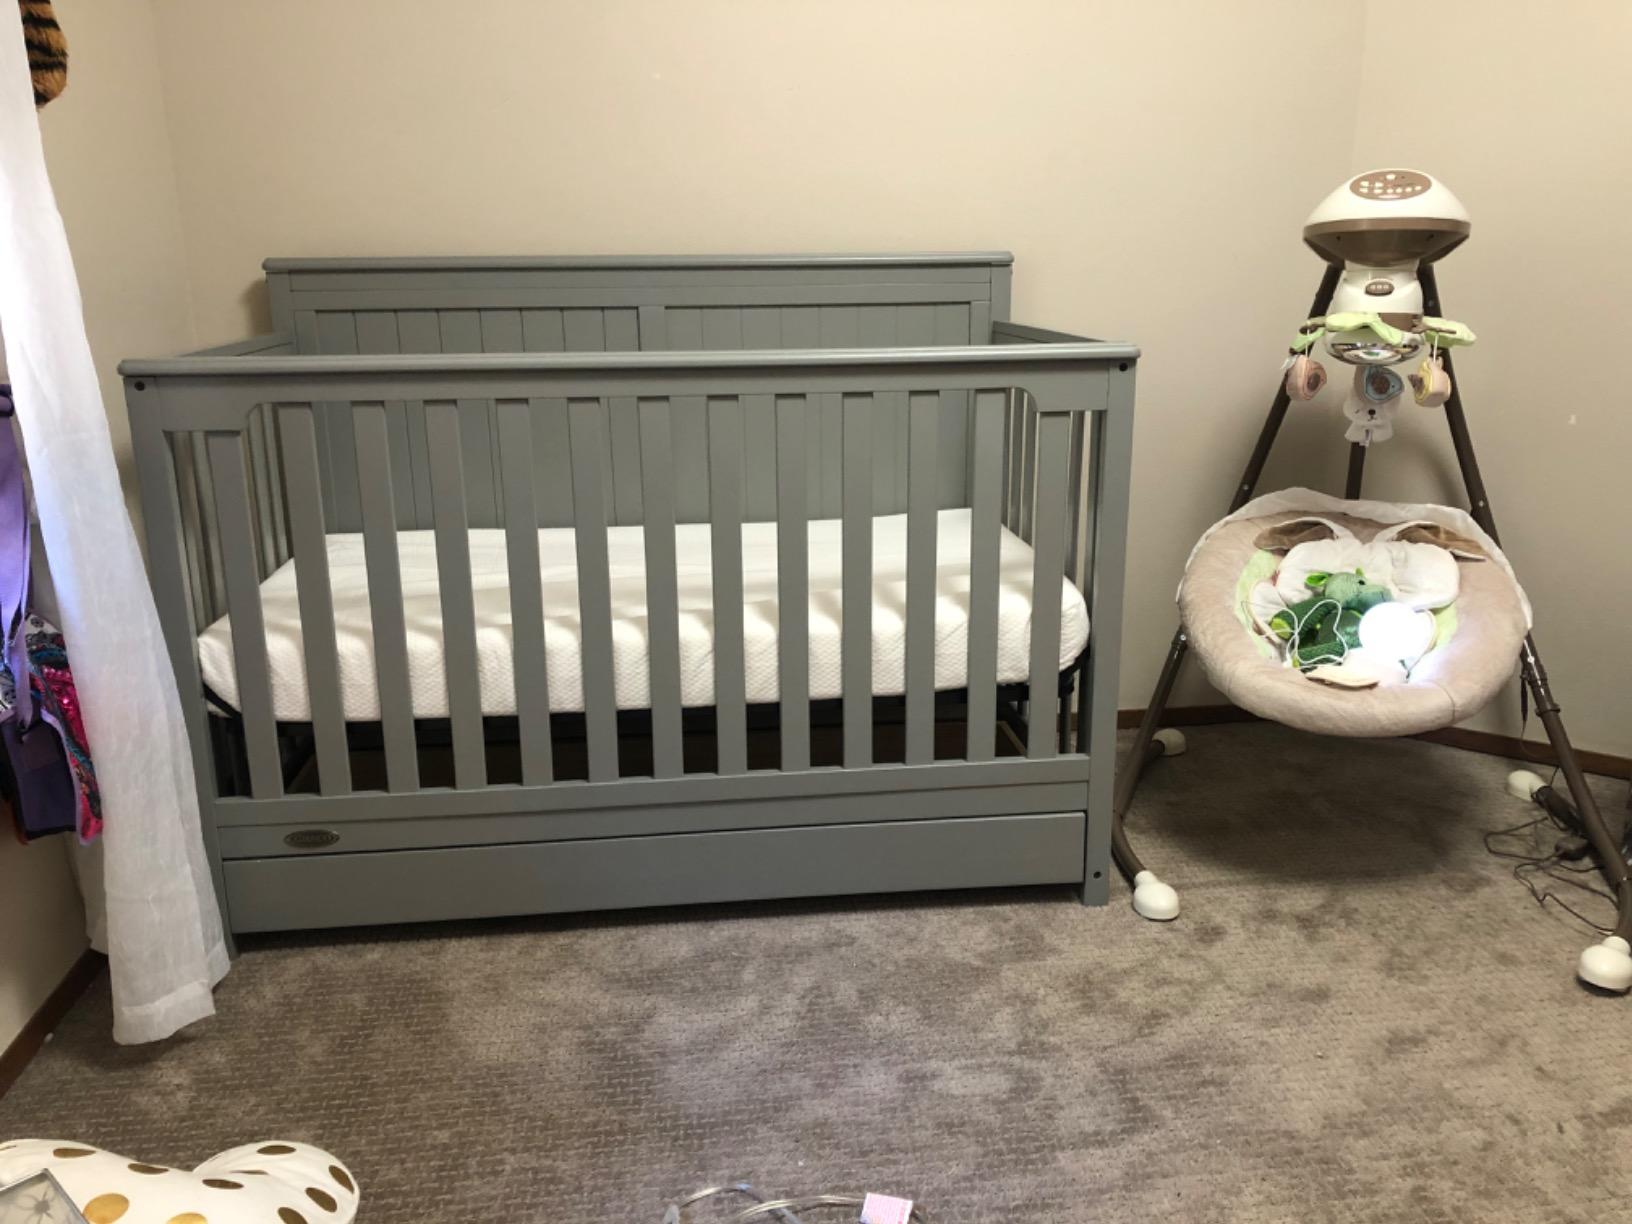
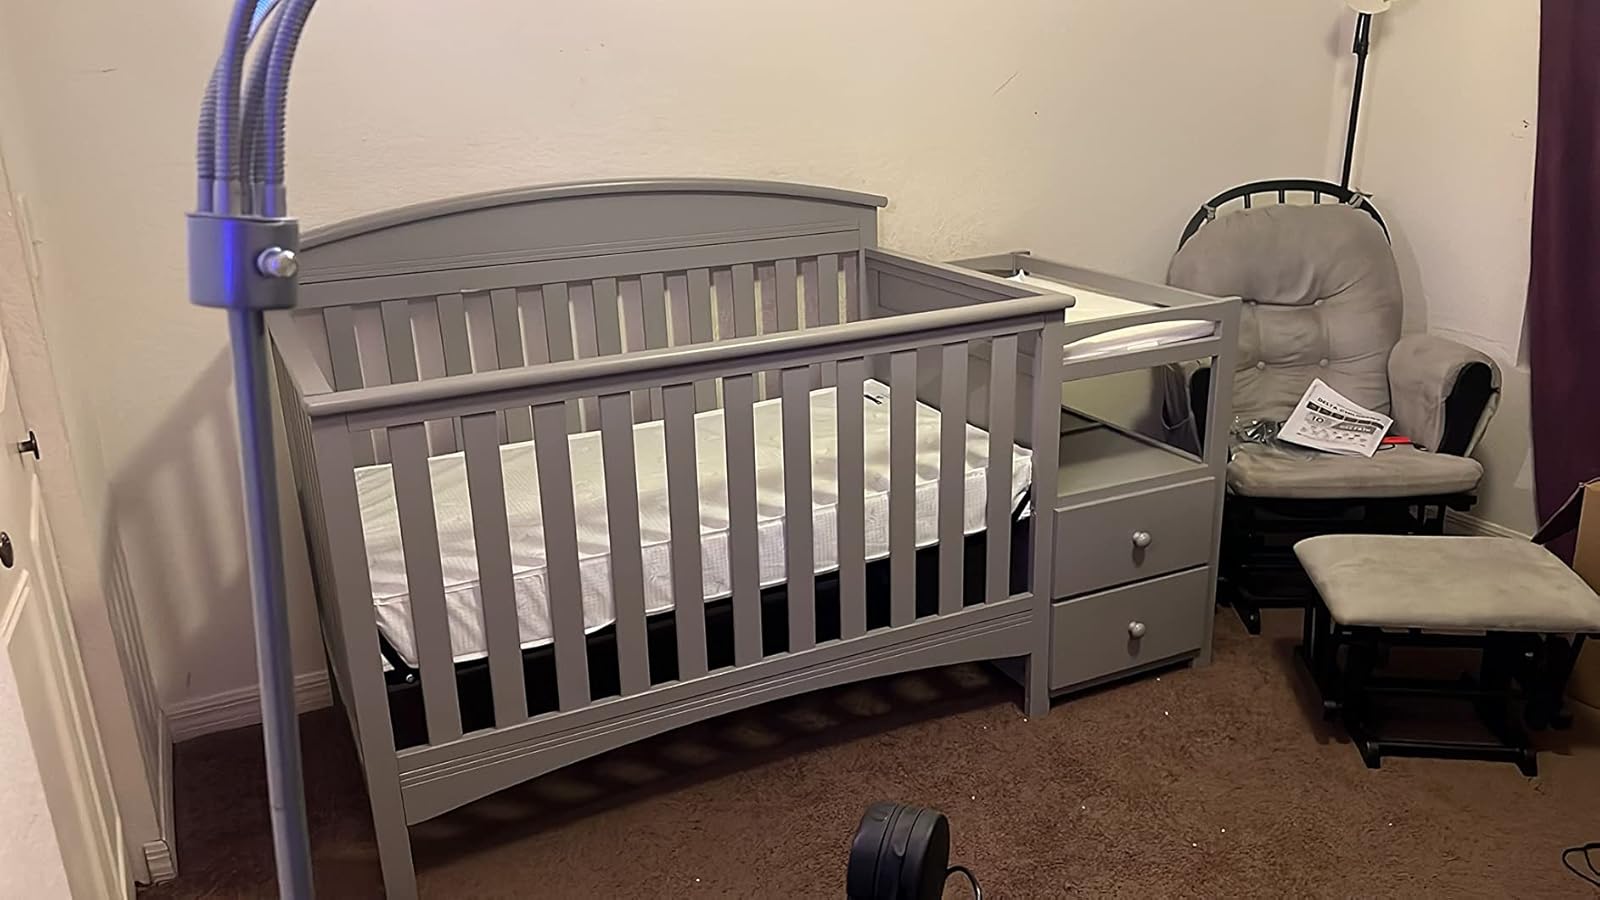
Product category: products_crib
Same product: no